Olívia Santana

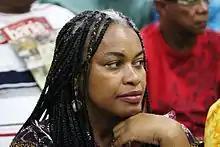

Maria Olivia Santana is a Brazilian politician, activist, and teacher. From 2005 until 2012, she was a city councilor in the city of Salvador, Bahia. From 2015 until 2017, she was the Secretary of State of Policies for Women in the state of Bahia. From 2017 to 2018, she worked as the Secretary of State for Employment, Labour, and Sports in Bahia. In 2019 she became a state representative in the legislature of Bahia. She was the first black woman elected as a state legislator in Bahia.